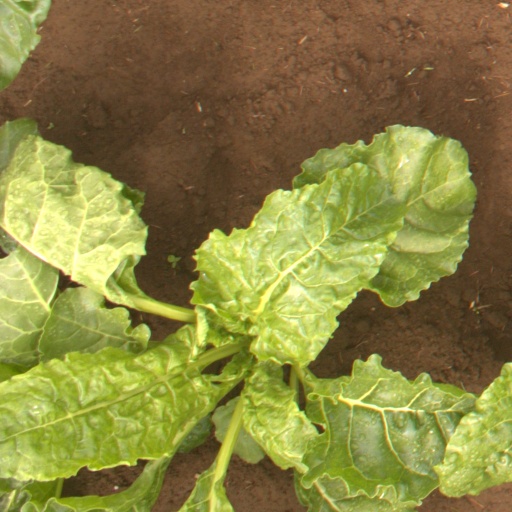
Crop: sugar beet